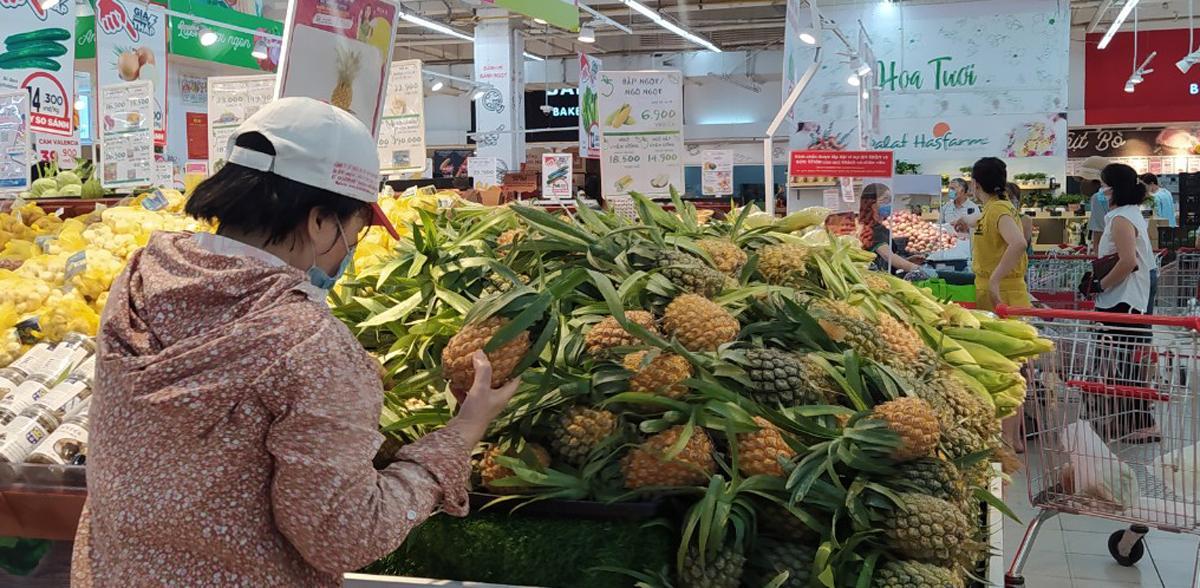
có một quả dứa đang xuất hiện trên tay của người phụ nữ